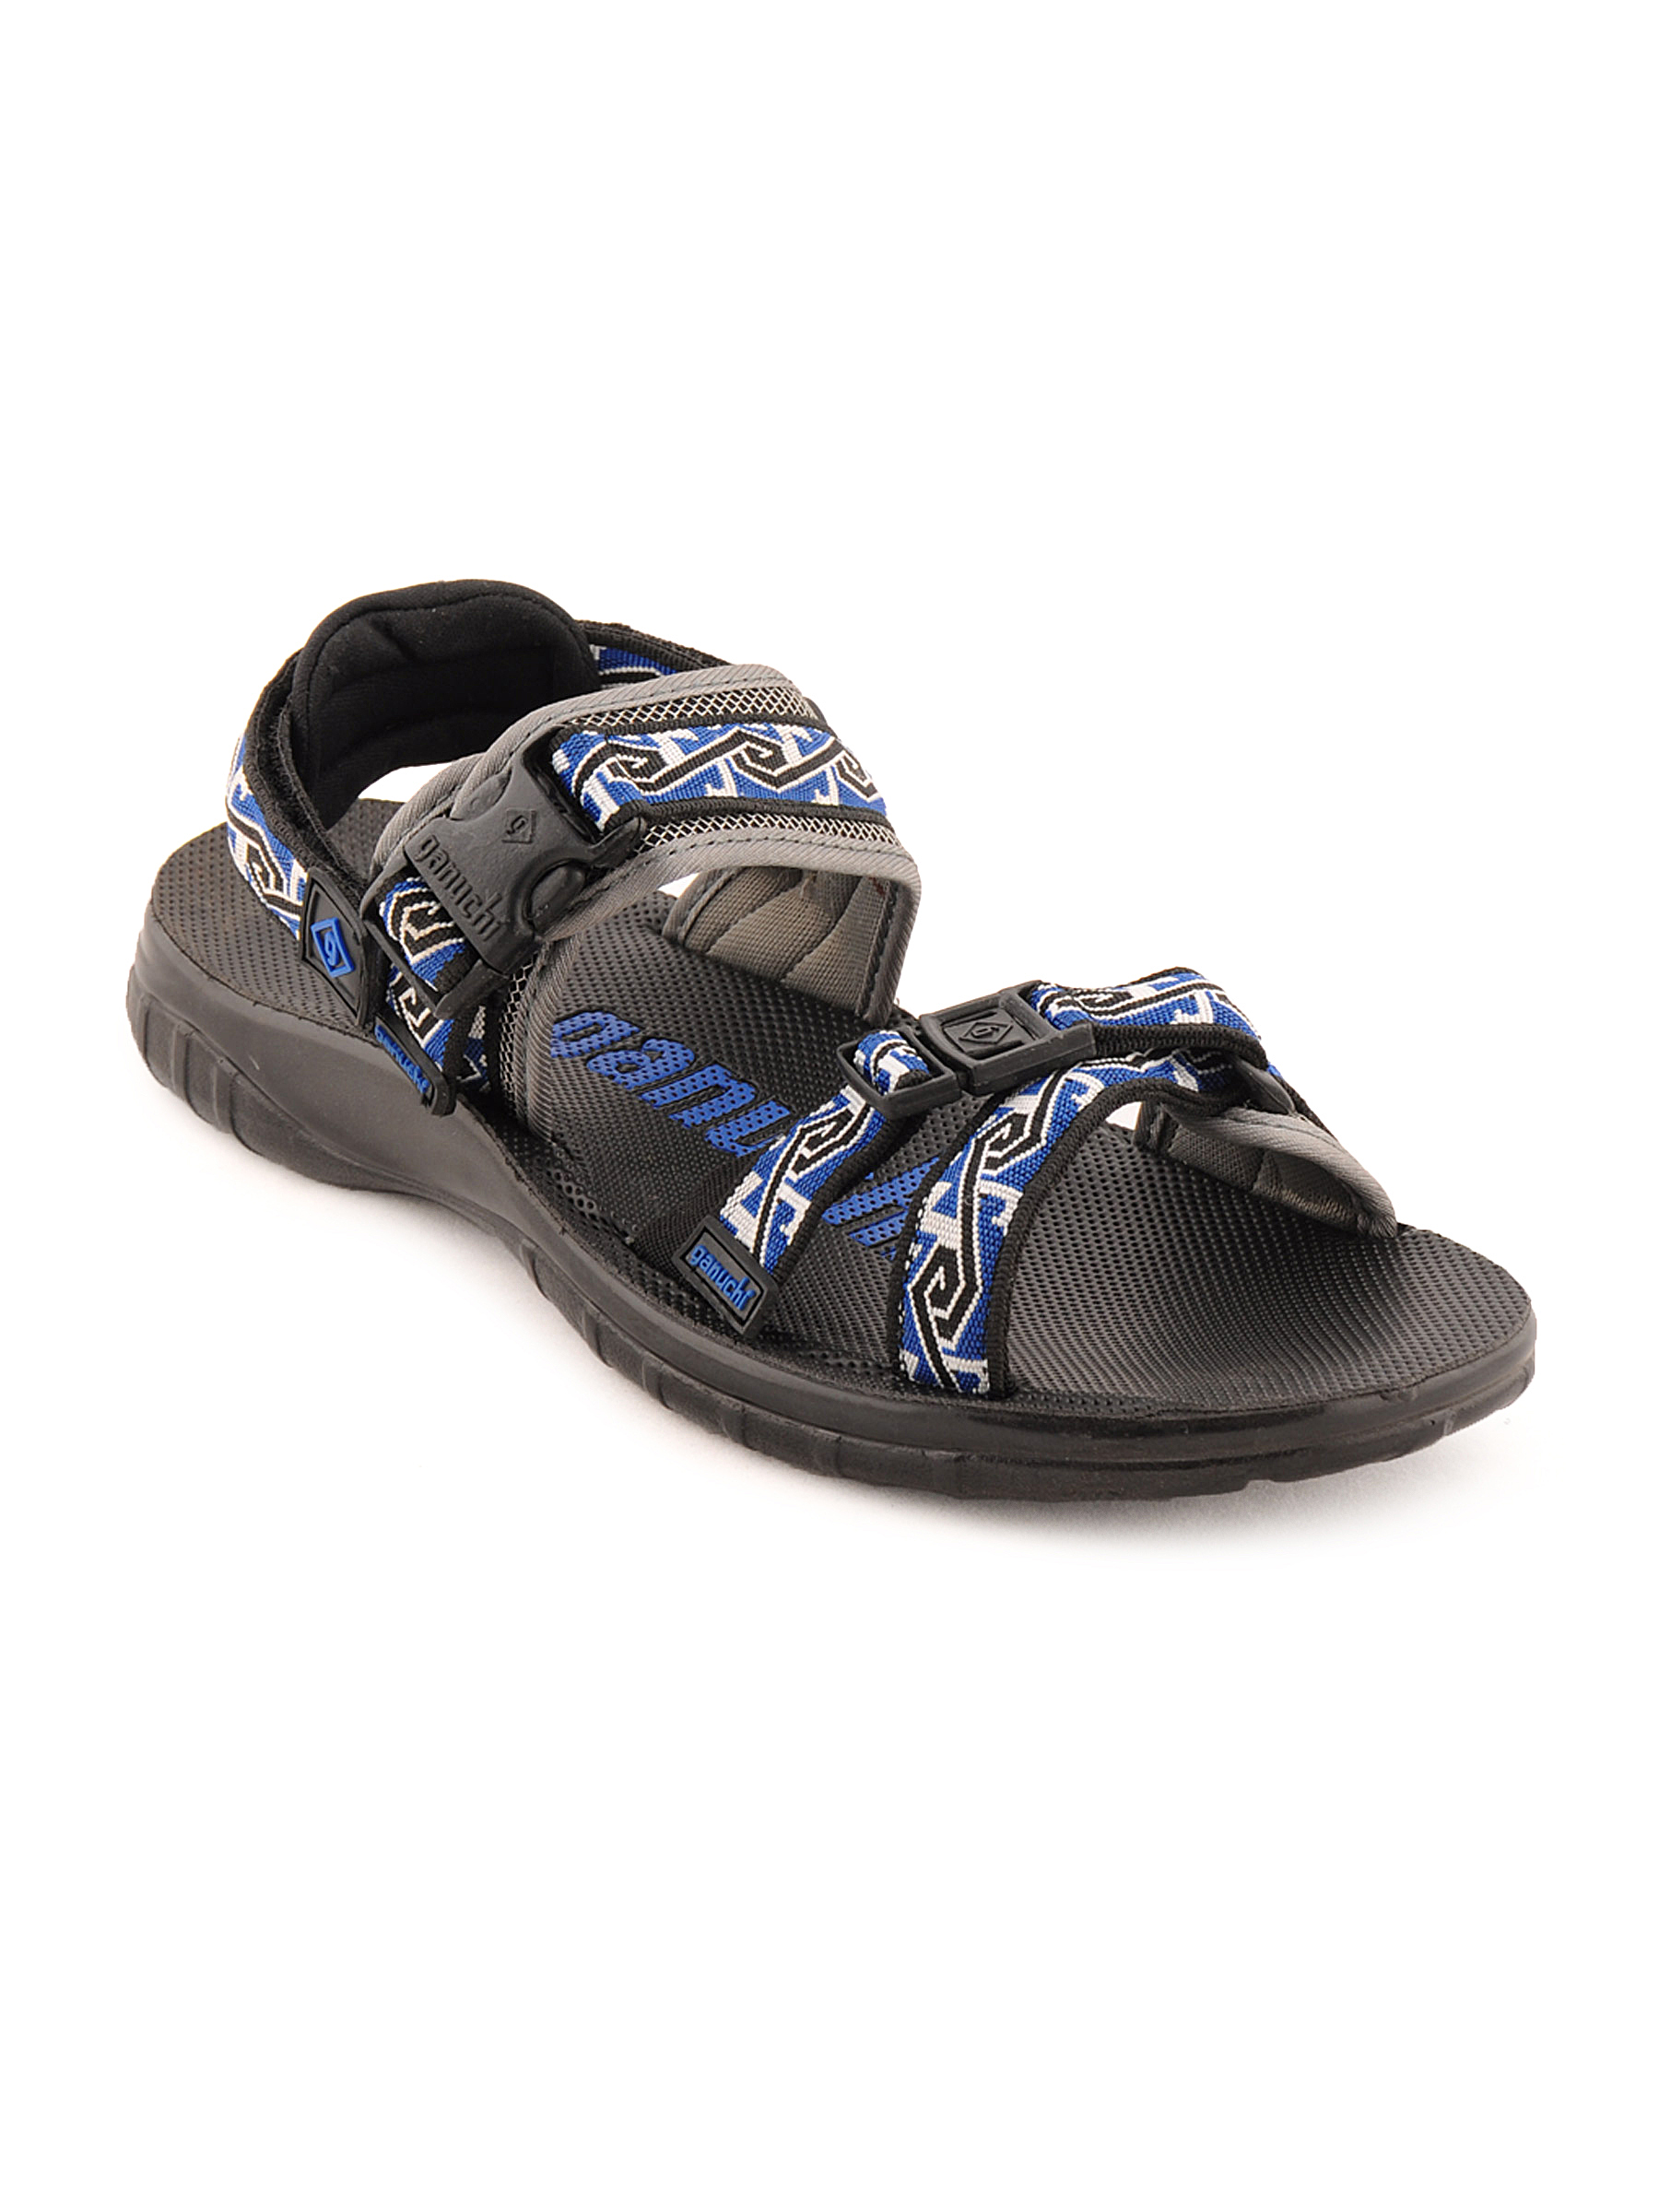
Ganuchi Men Casual Blue Sandals
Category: Footwear / Sandal / Sandals
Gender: Men
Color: Blue
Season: Summer 2012
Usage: Casual